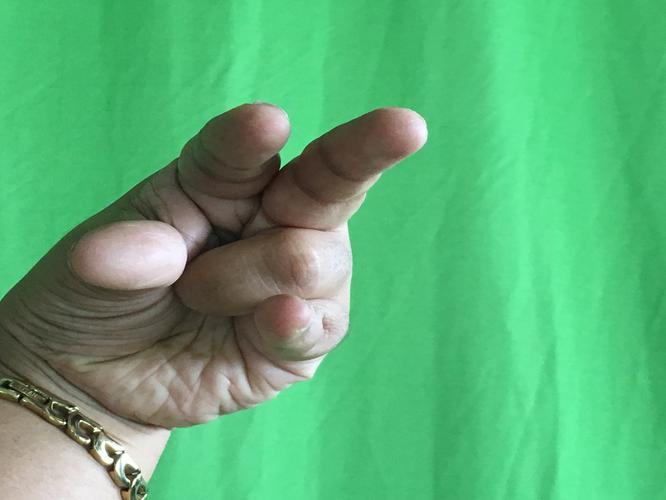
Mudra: Kangulam
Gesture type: single_hand